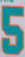
Number: 5